Raspberry

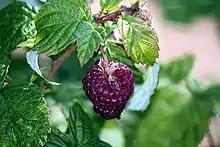
Purple-fruited raspberry hybrid

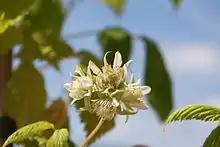
Flower

Examples of raspberry species in "Rubus" subgenus "Idaeobatus" include: